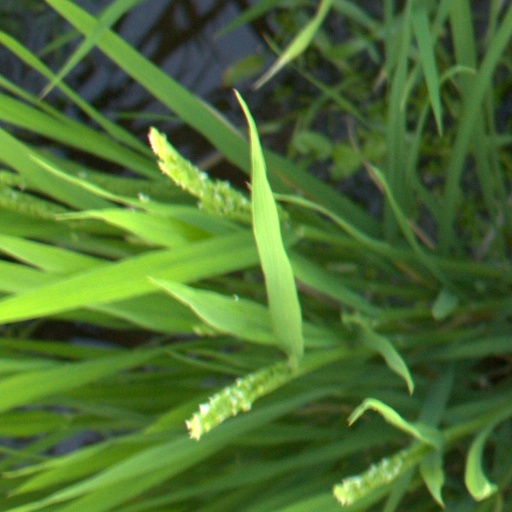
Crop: rice